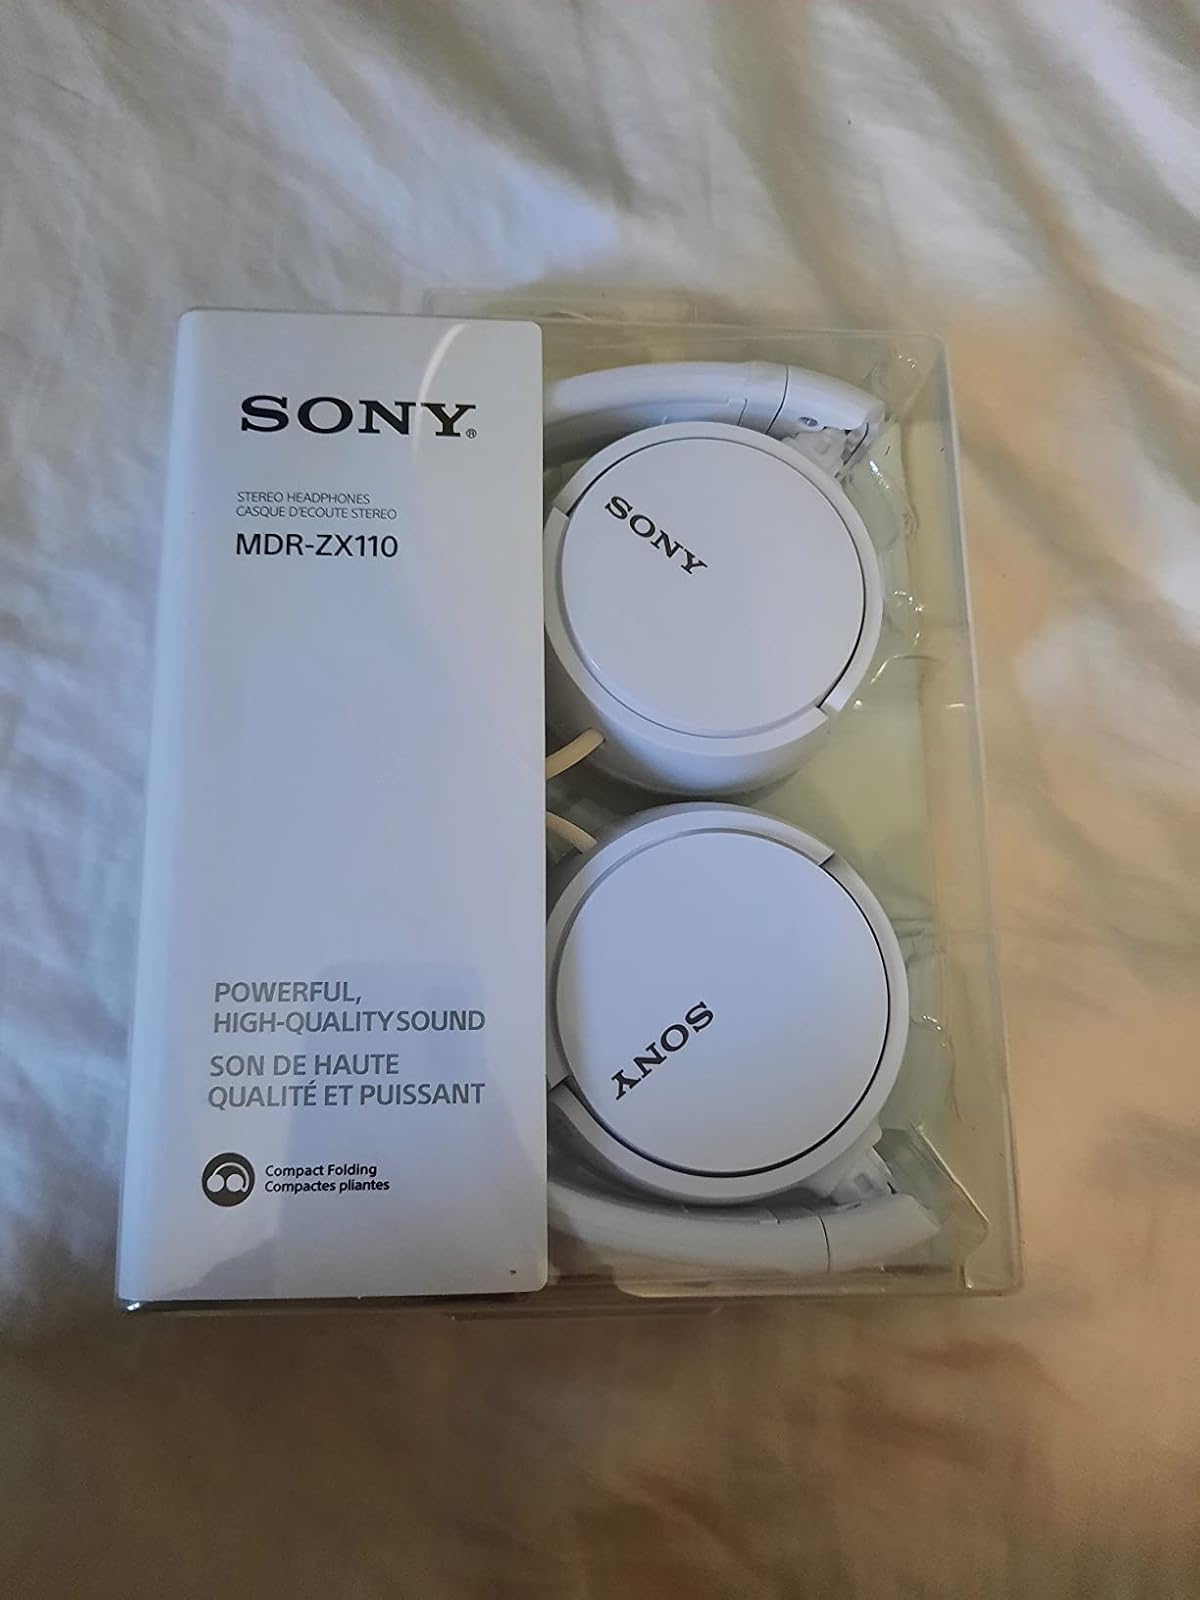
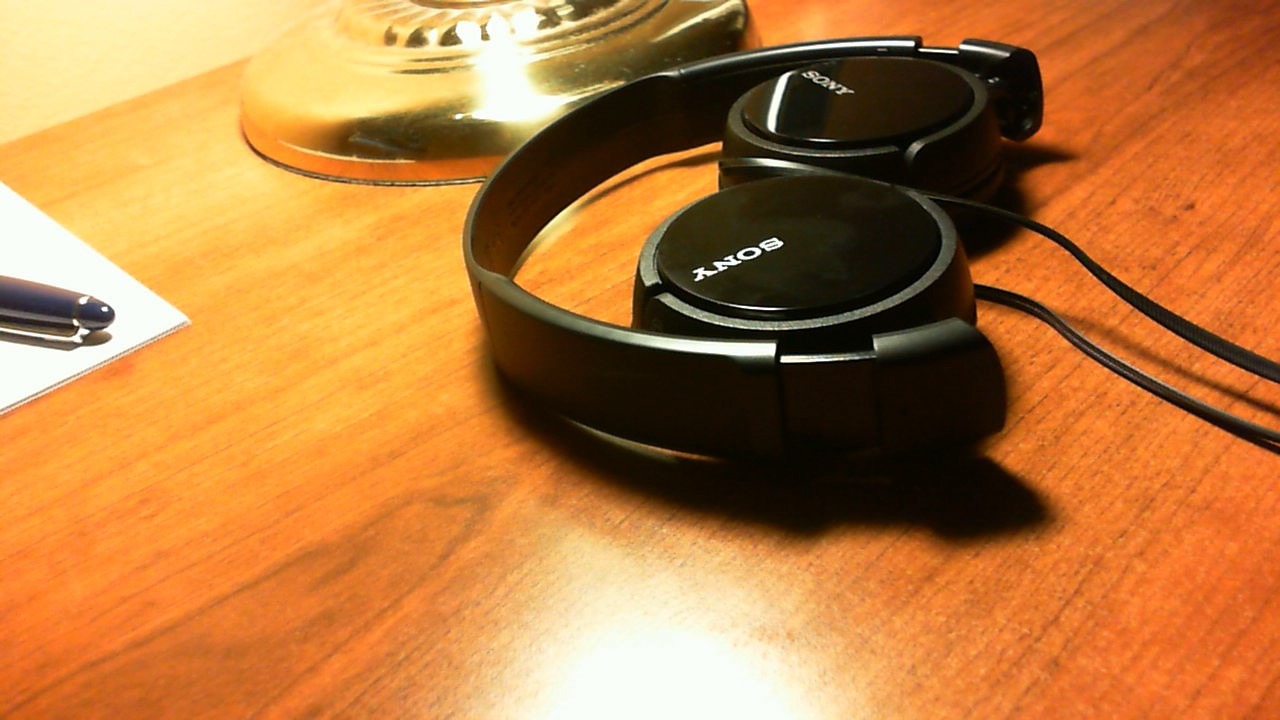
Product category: headphones
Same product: no